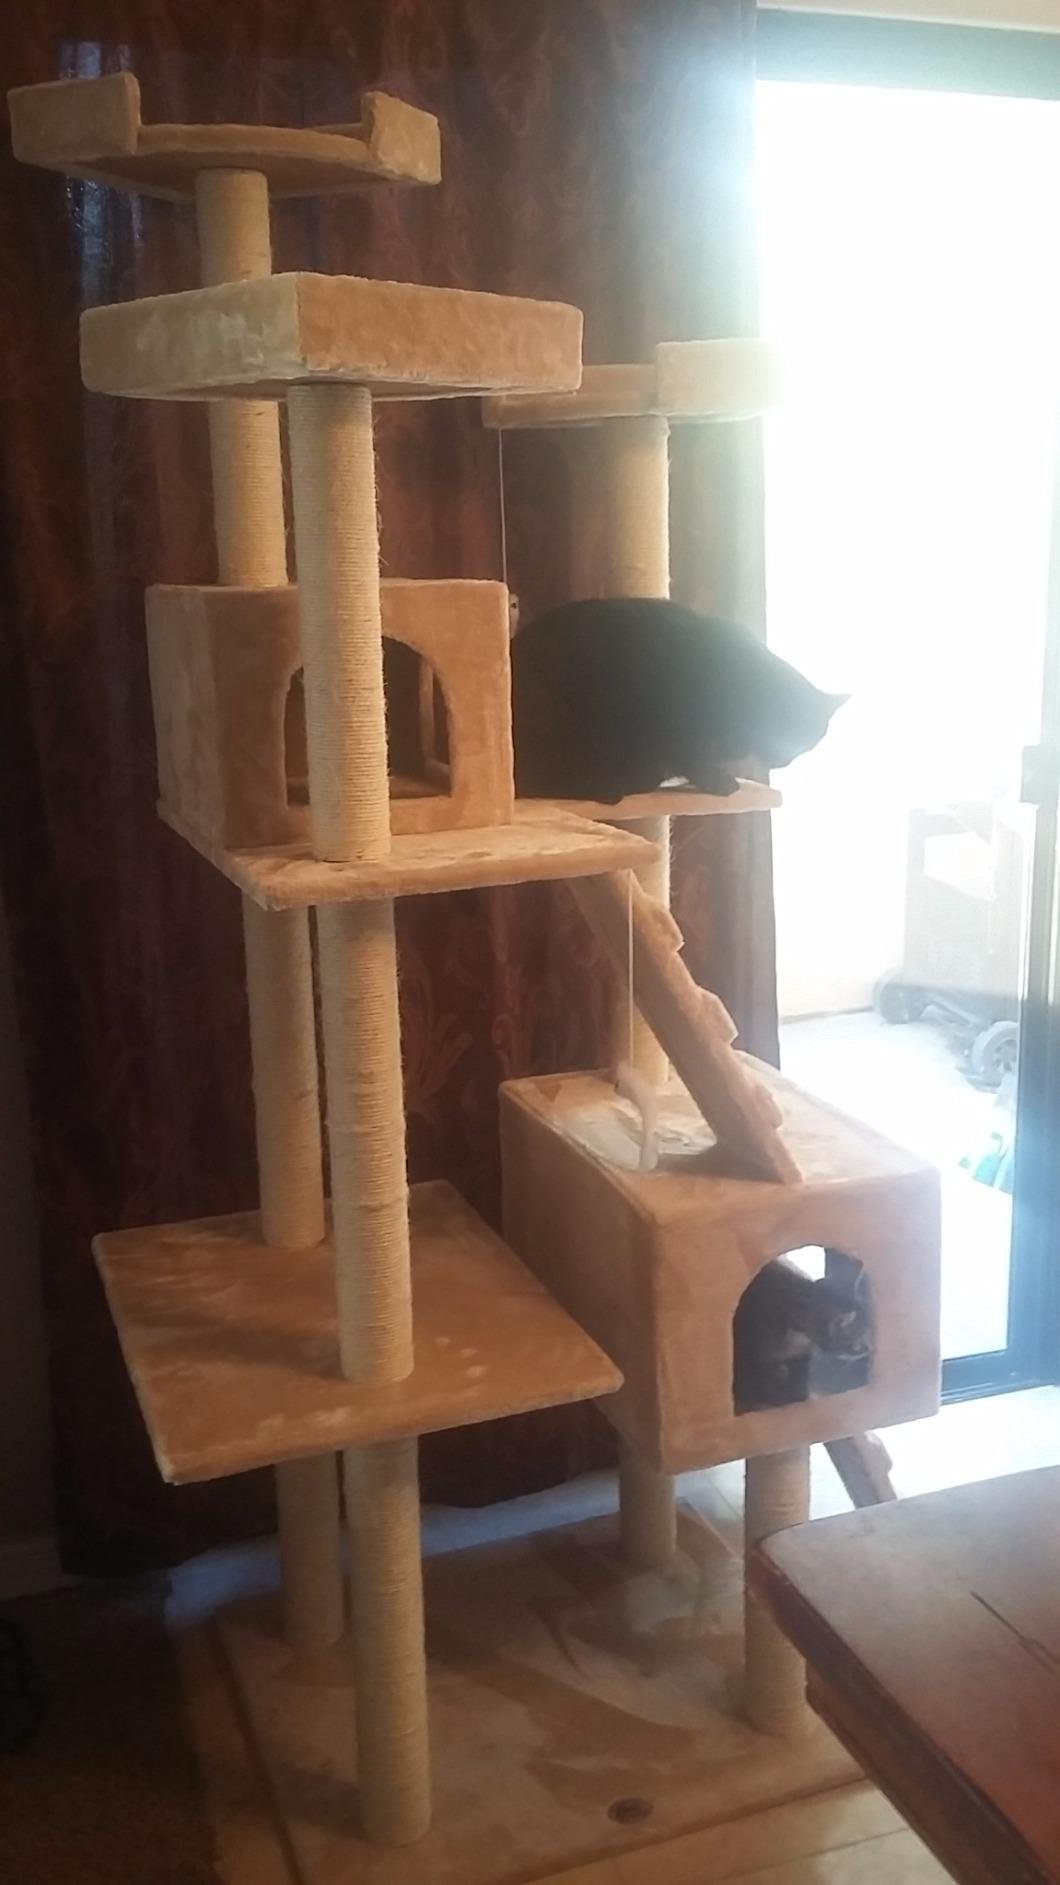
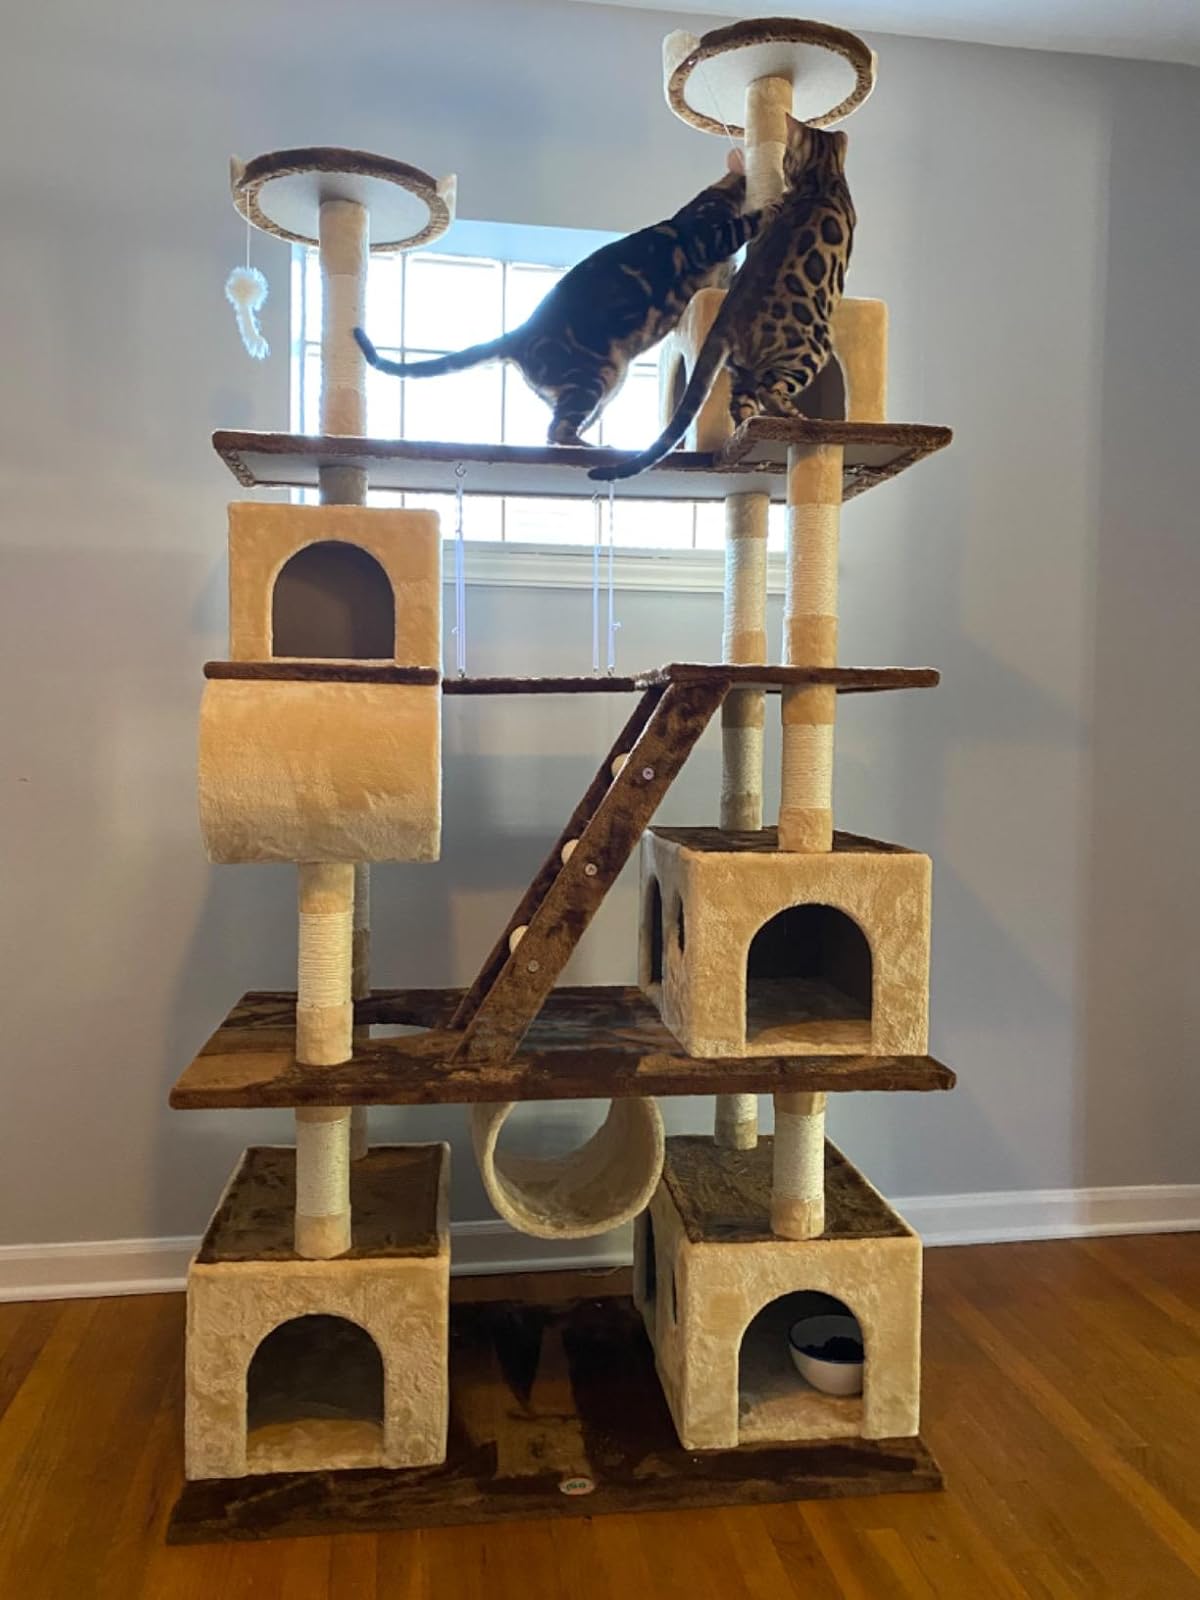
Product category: items_cat tree
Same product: no